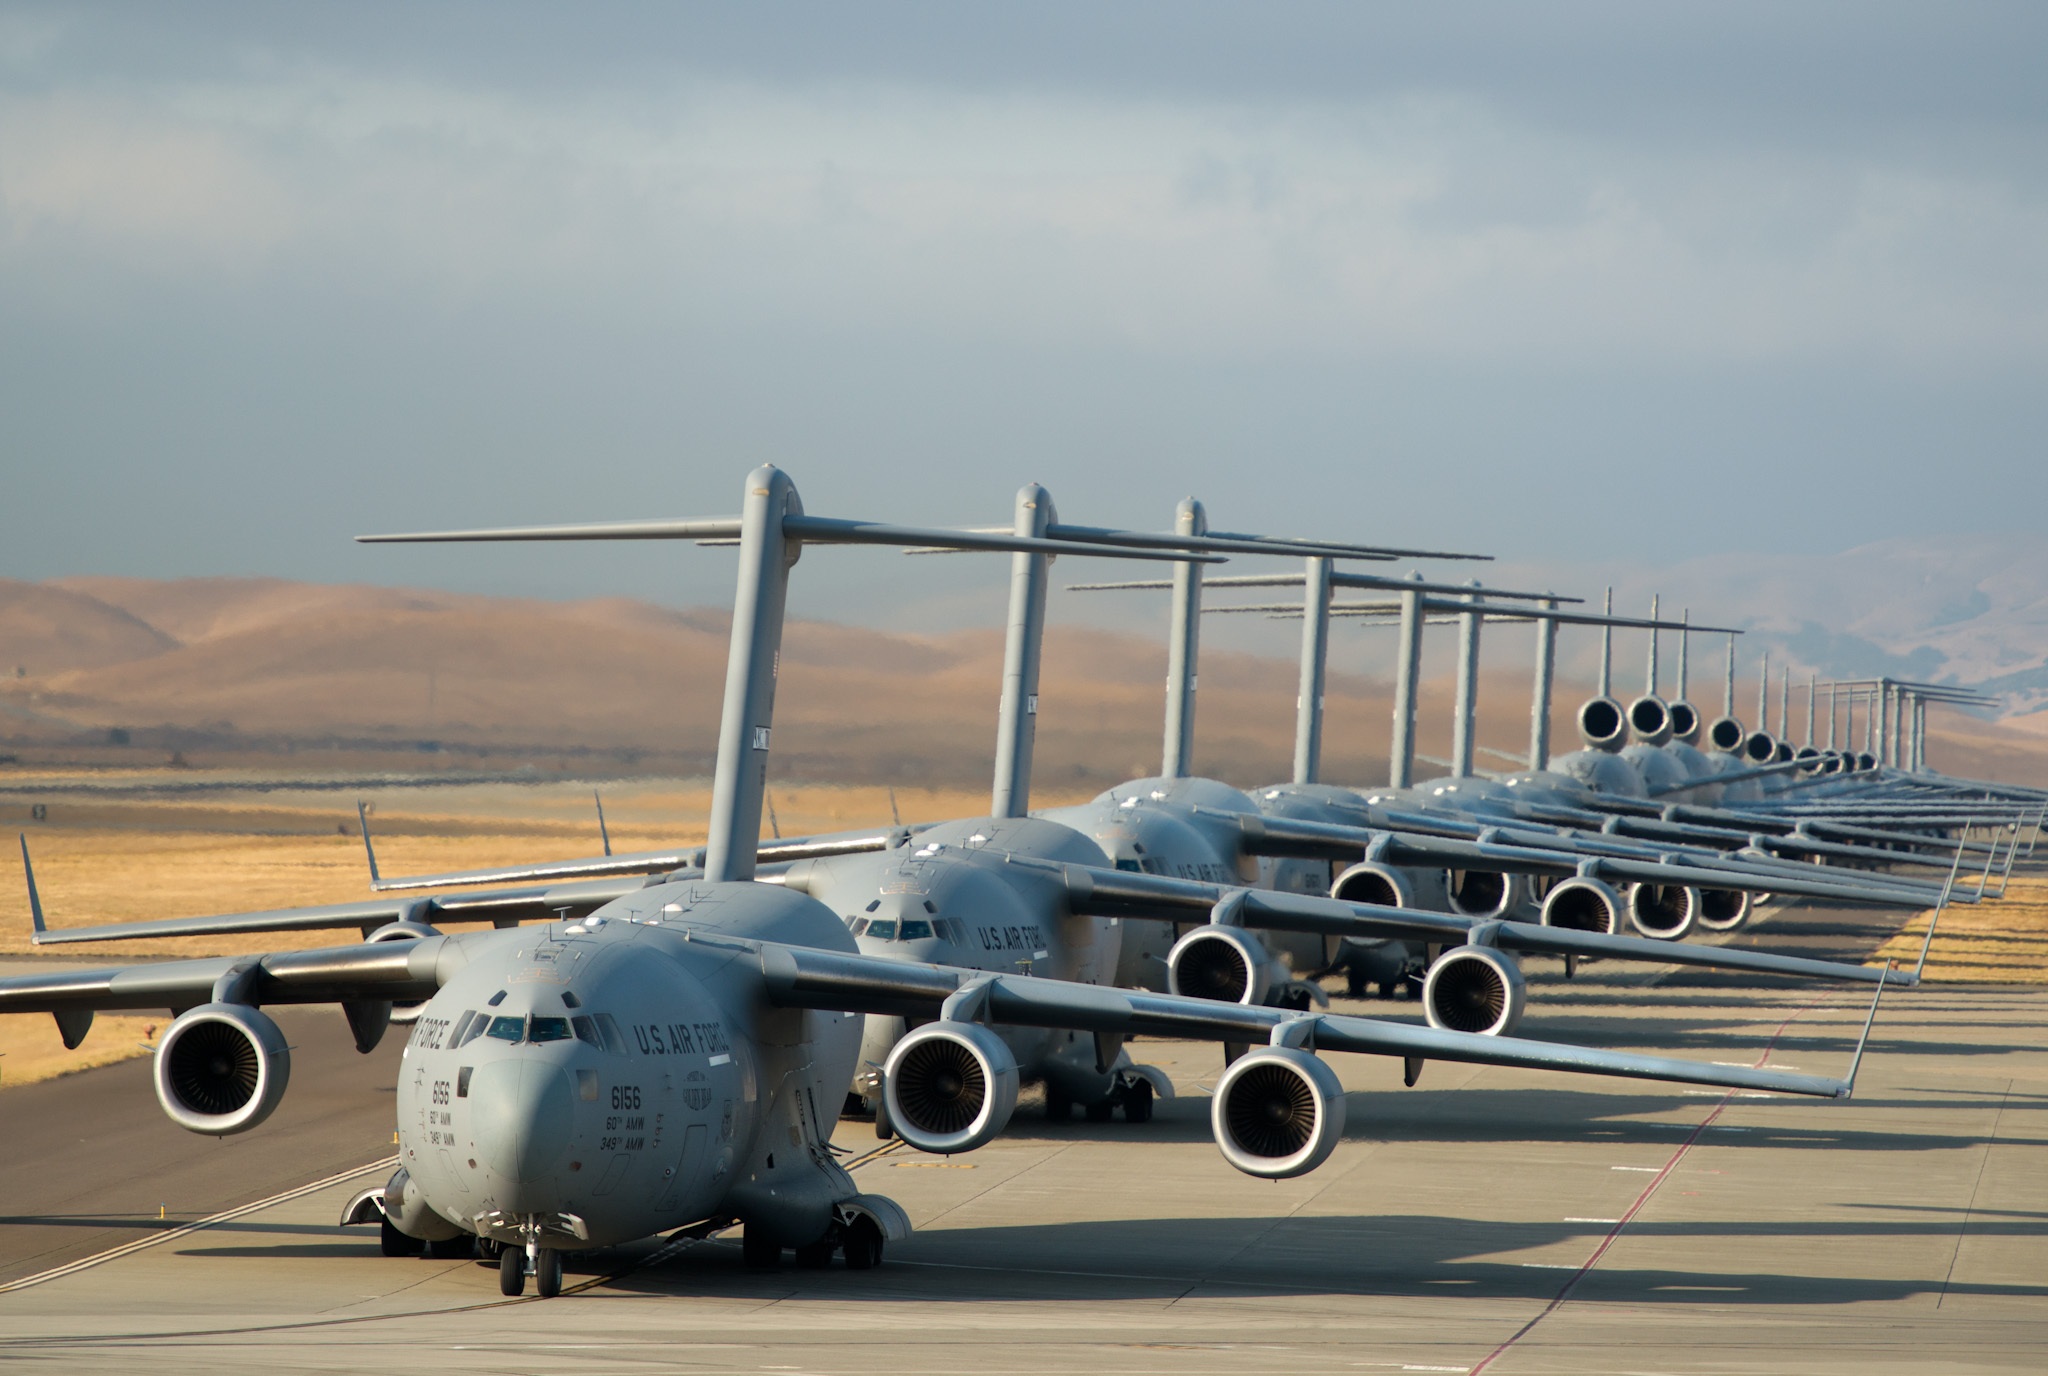
fly, airplane, aircraft, military, transport, vehicle, airline, aviation, airplanes, airliner, cargo, runway, planes, bomber, boeing, takeoff, air force, jet aircraft, lined up, cargo aircraft, military aircraft, atmosphere of earth, aircraft engine, military transport aircraft, boeing c 17 globemaster iii